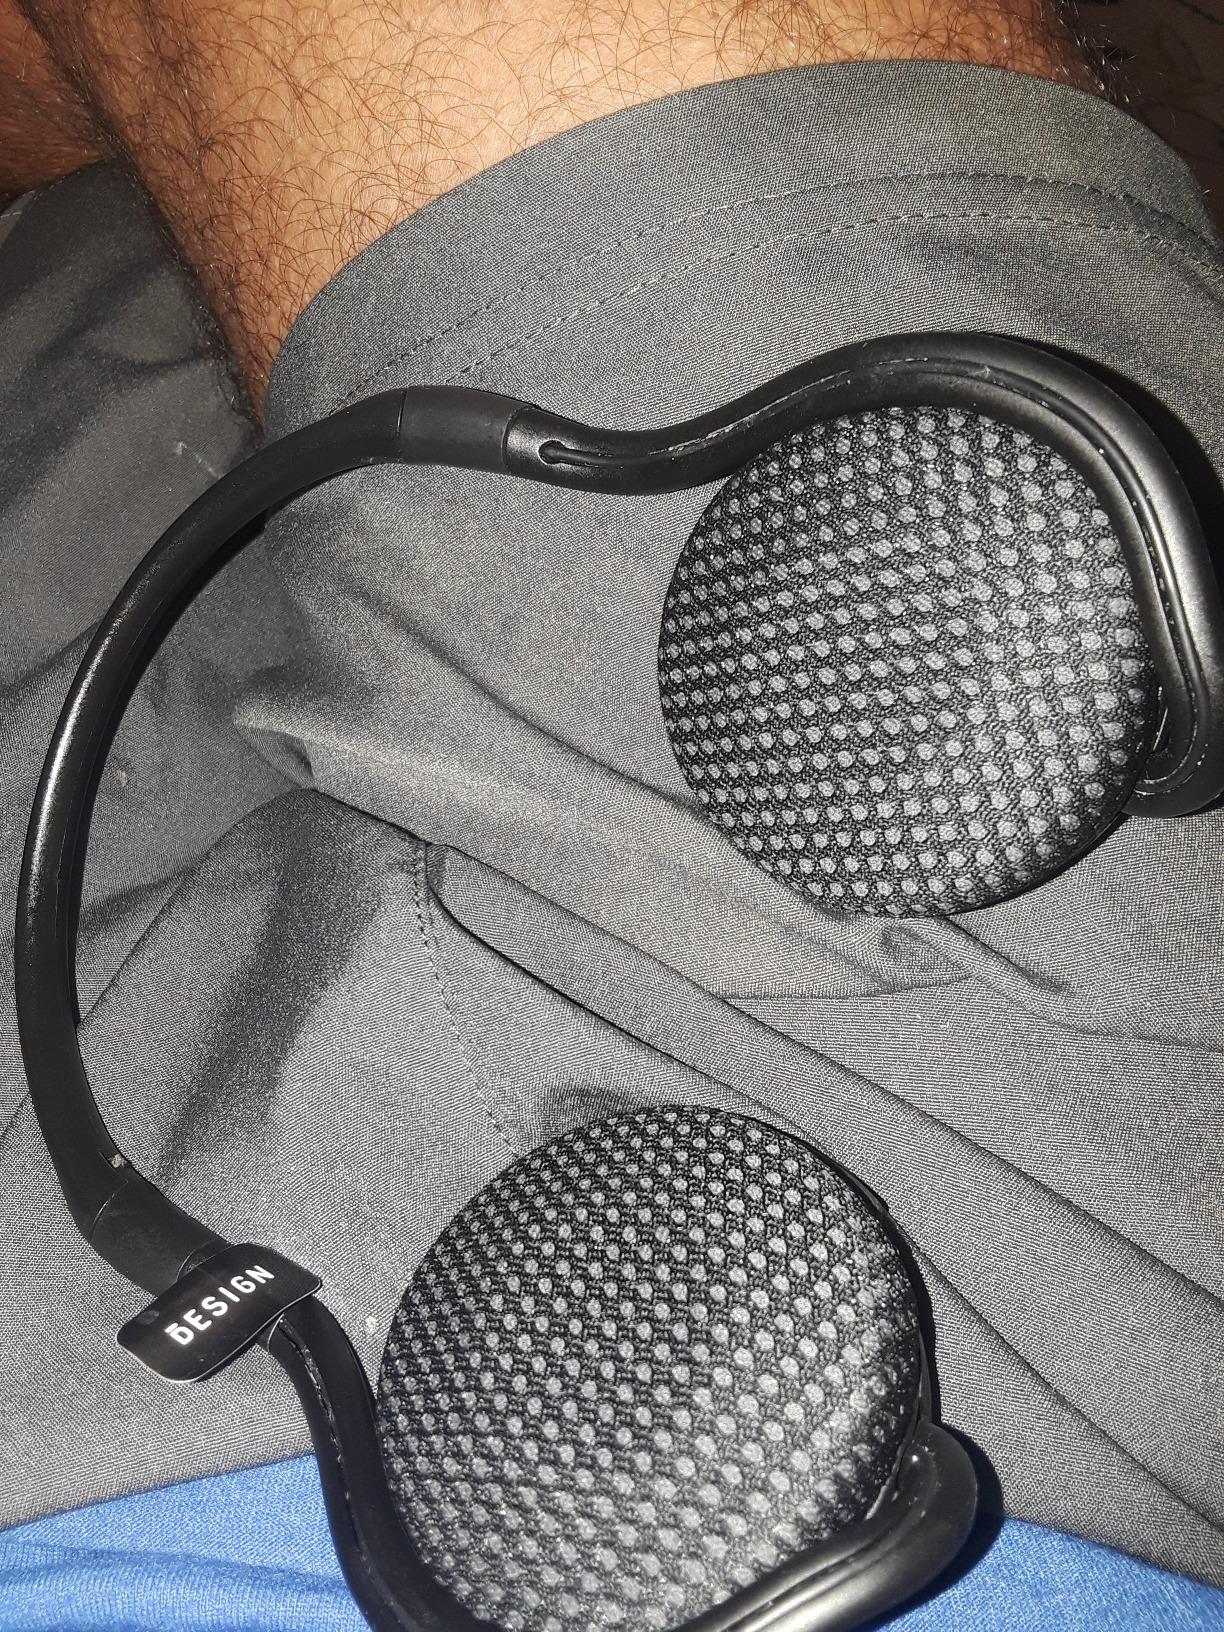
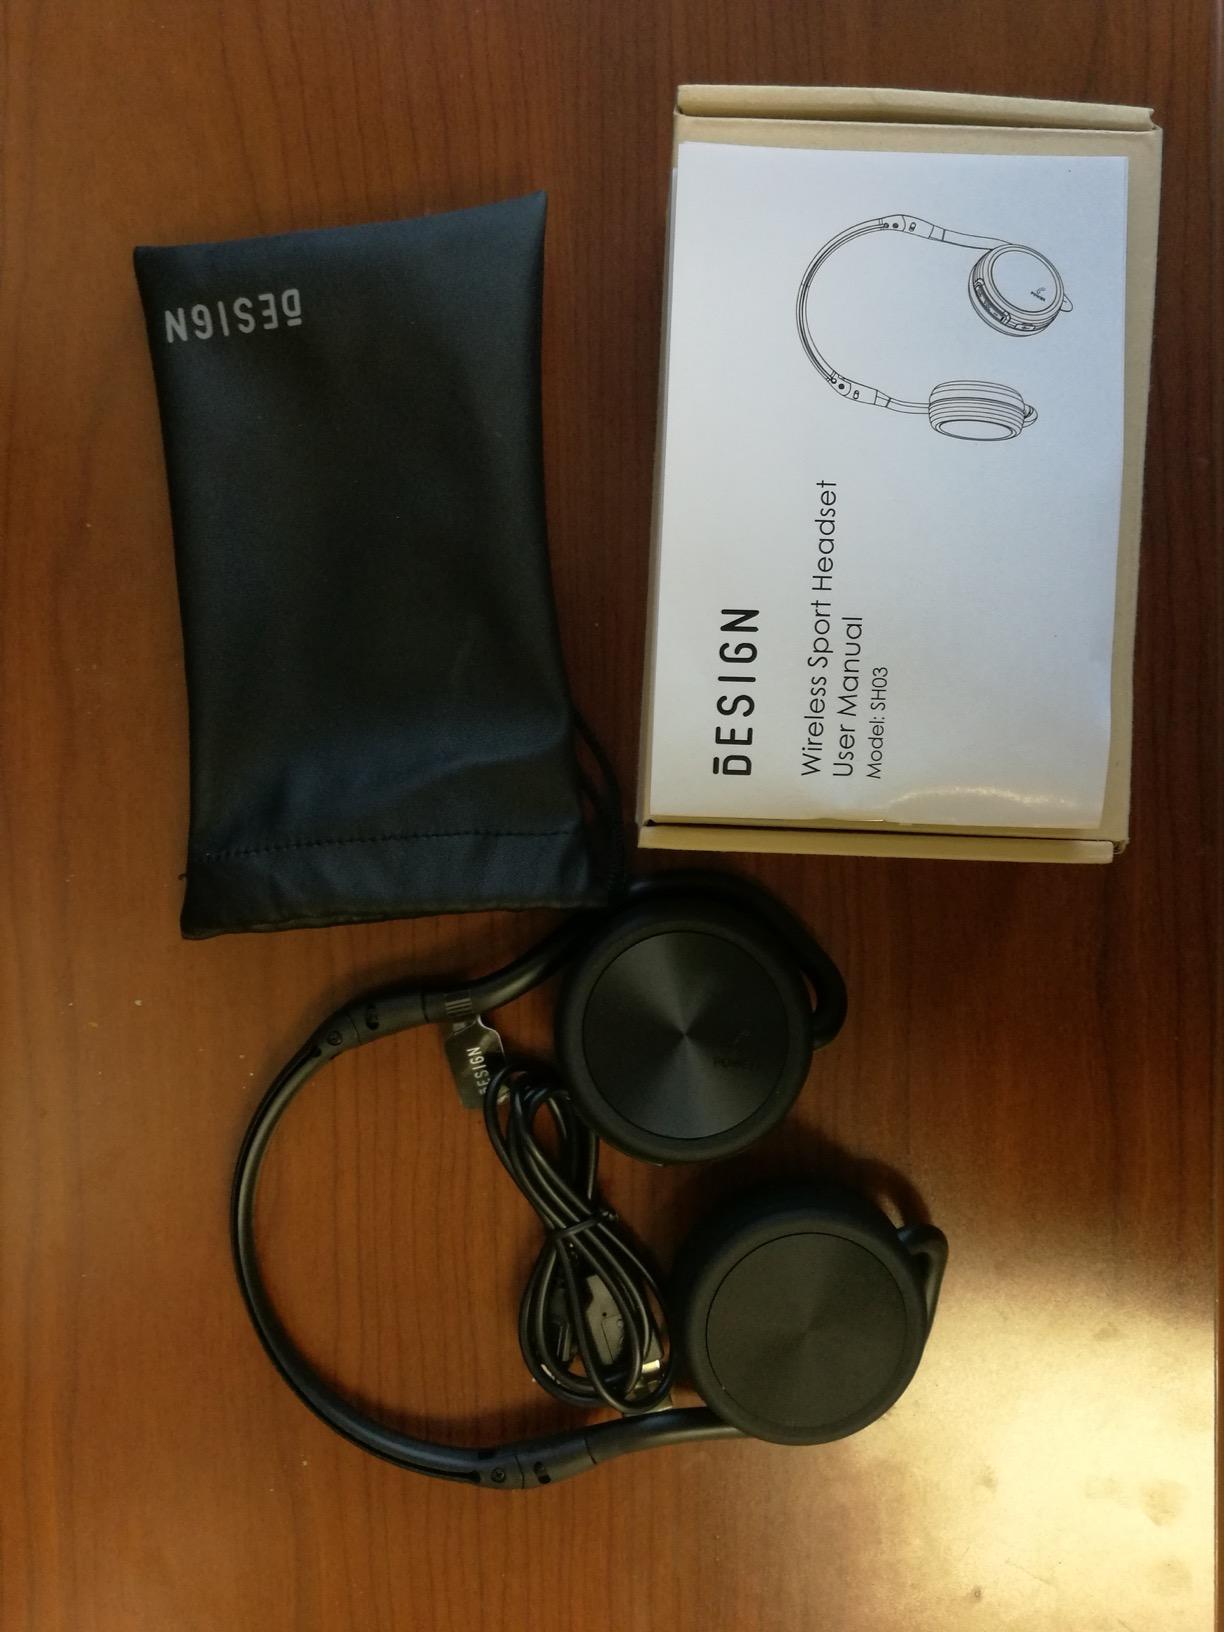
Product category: headphones
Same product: yes